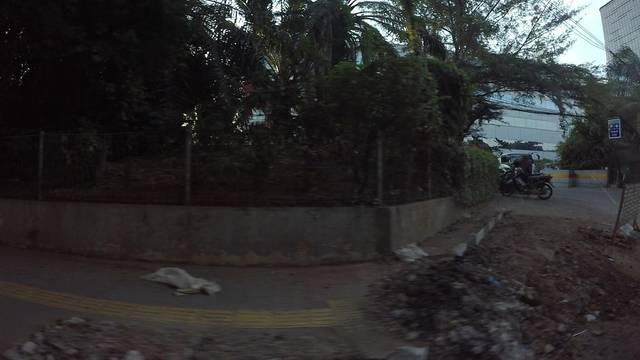
Region: Indonesia
Coordinates: -6.146, 106.89